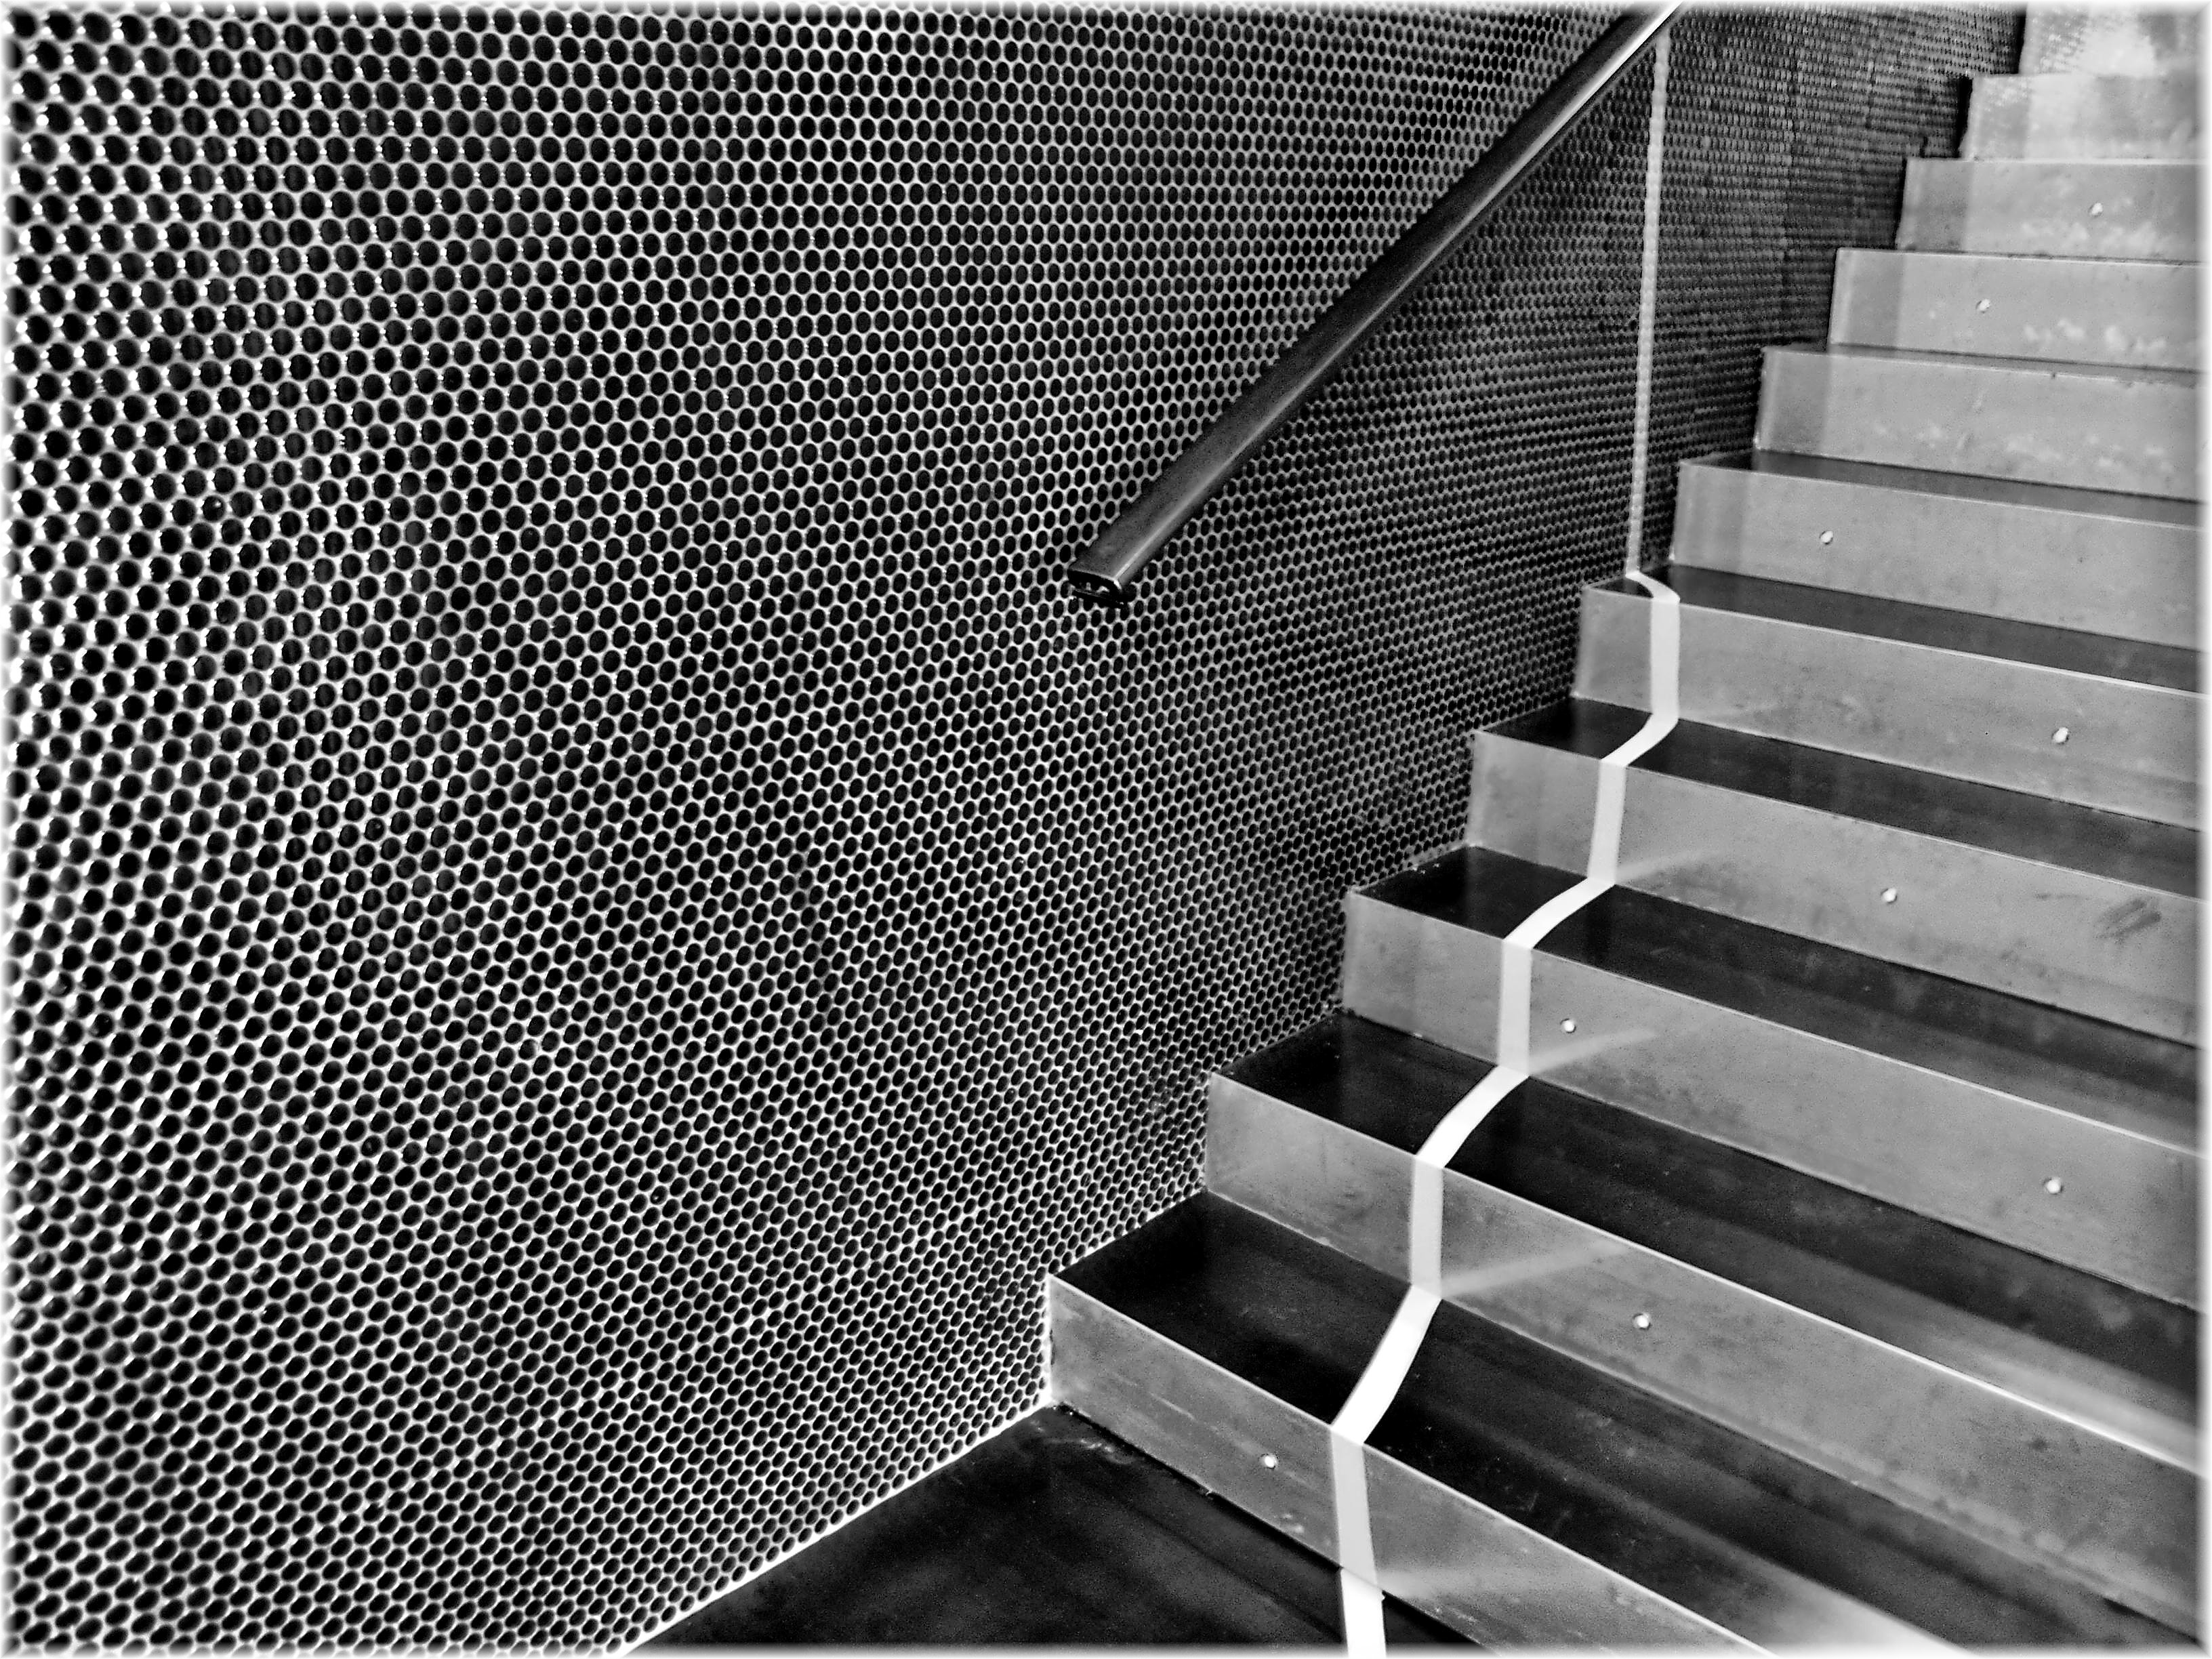
black and white, floor, pattern, line, metal, black, monochrome, material, design, symmetry, mesh, shape, blackwhitephotos, flooring, monochrome photography